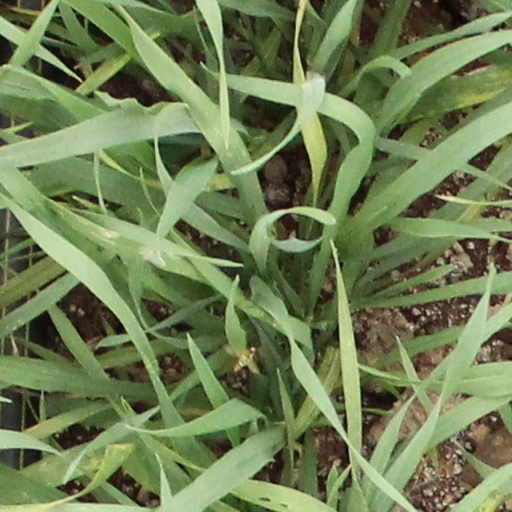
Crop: wheat